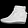
Label: Ankle boot